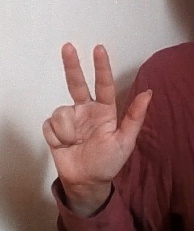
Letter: al